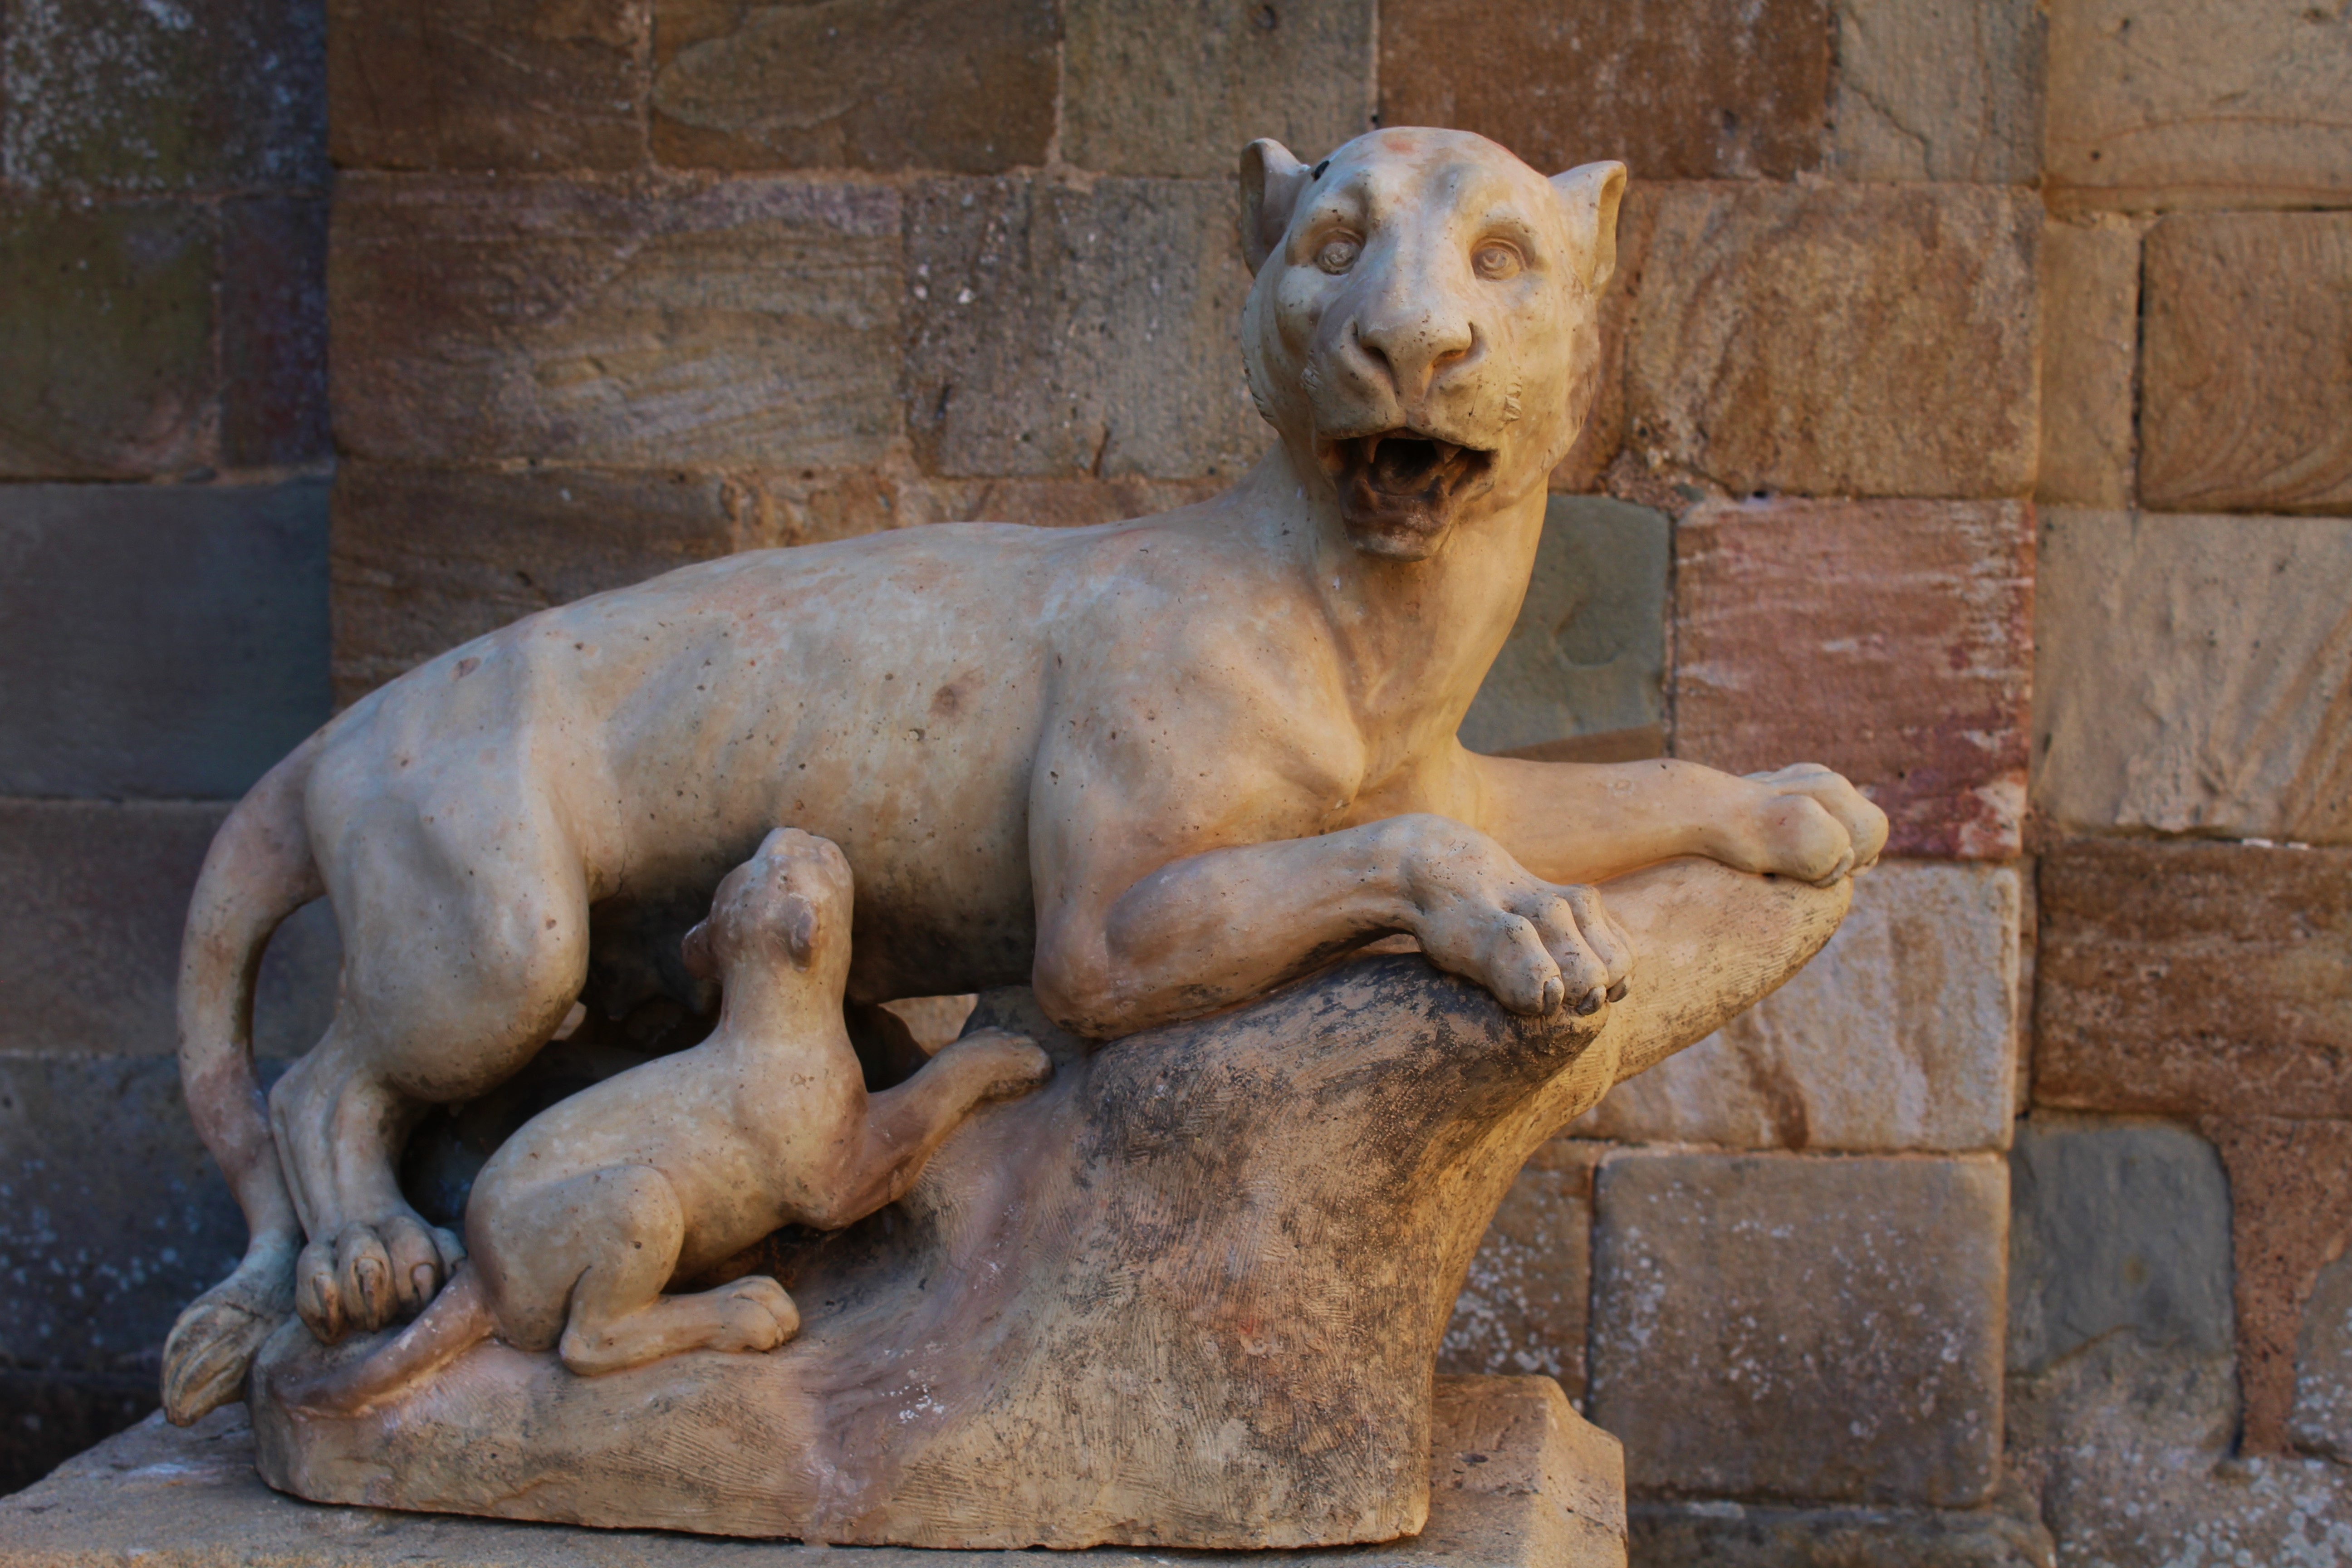
monument, statue, zoo, lion, lioness, sculpture, art, temple, carving, stone statue, lion cub, ancient history